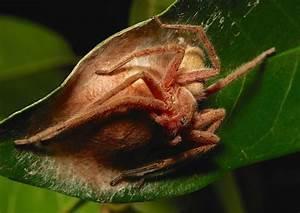
spider